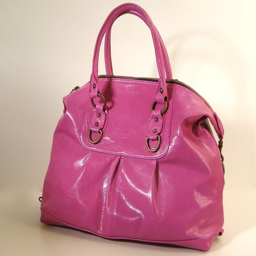
go into the purse with the queens ubiquitous handbag have .